First Ivorian Civil War

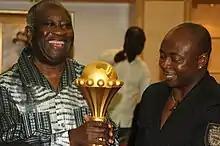
Gbagbo with Ghanaian footballer Abedi Pele, December 2007.

On 4 November, Gbagbo's forces violated the prevailing ceasefire, as the military launched air attacks against rebel positions in Bouaké and Korhogo. The Young Patriots launched another attack on New Forces residences at the Hotel du Golf, expelling Prime Minister Diarra. After the attacks, Soro of the New Forces declared the Linas-Marcoussis Accord and subsequent Accra agreements "null and void".